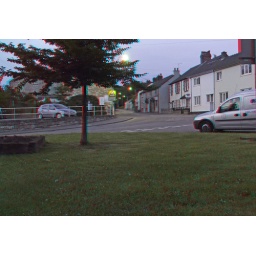
Ruthin Wales in anaglyph 3D stereo red blue glasses to view